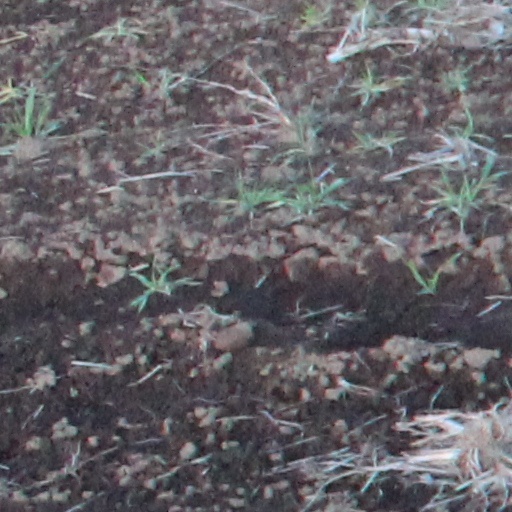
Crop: wheat